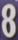
Number: 8